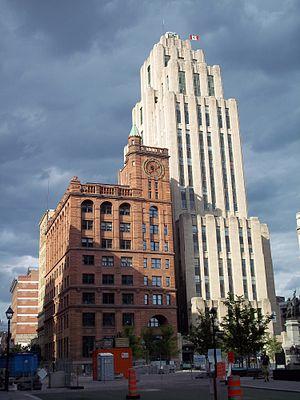
Édifices New York Life et Aldred, Place d'Armes, Montréal
L'Édifice Aldred est l'un des premiers gratte-ciels modernes montréalais. Il est situé aux abords de la place d'Armes, entre les rues Saint-Jacques et Notre-Dame, dans le Vieux-Montréal. Sur cet emplacement s'élevaient auparavant l'immeuble de la Banque Jacques-Cartier et la librairie Granger et Frères.